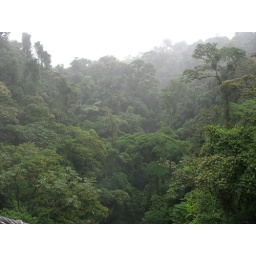
cloud forest around Arenal